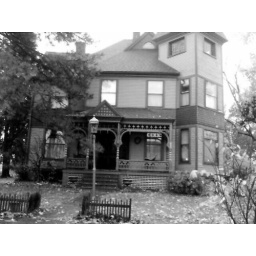
Real cute house in blue mound i believe